List of reptiles of Mexico

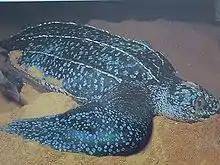
"Dermochelys coriacea"

The leatherback sea turtle ("Dermochelys coriacea") is the largest of all existing turtles and can reach a length of 2 meters and a weight of more than 600 kg. It is found in all tropical or subtropical seas. Unlike most sea turtles, leatherbacks are often found in the colder waters of temperate zones. It is the only extant species of the Dermochelyidae family and is considered critically endangered. All other species in this family are only known as fossils.